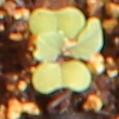
Label: Canola